Game Boy Player

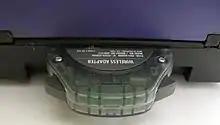
The Wireless Adapter plugged in to a Game Boy Player

The instruction manual for the Game Boy Player specifically mentions that "A few original Game Boy Game Paks may have display or sound problems," and that "Motion sensor [...], rumble feature and infrared feature Game Paks will not work with the "Game Boy Player"." The following list concerns Game Boy Advance games and accessories that have compatibility issues, be they software or physical hardware, with the Game Boy Player: